Metal Church

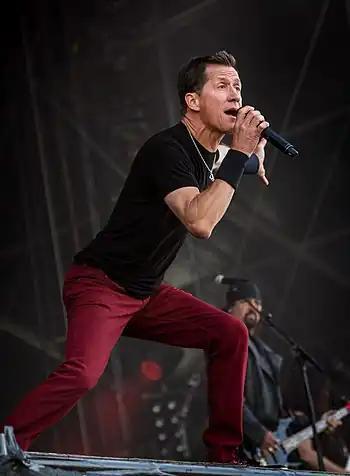
Vocalist Mike Howe, singer for Metal Church from 1988 to 1996, rejoined the group in 2015 and stayed until his death in 2021. His return contributed to Metal Church's resurgence in popularity.

In October 2012, the band announced resumption of activity around a lineup featuring Vanderhoof, Munroe, Unger, Reynolds (soon replaced by Van Zandt), and Plate. Their first performances came the following January during the 70000 Tons of Metal event, a heavy metal cruise. During one of these two shows, the band performed their debut album, "Metal Church", in its entirety. Shortly thereafter, Vanderhoof told Music Life Radio that Metal Church had been working on a new album. In order to promote their tenth studio album, the band played festivals in the summer of 2013. The album, "Generation Nothing", was released in October.